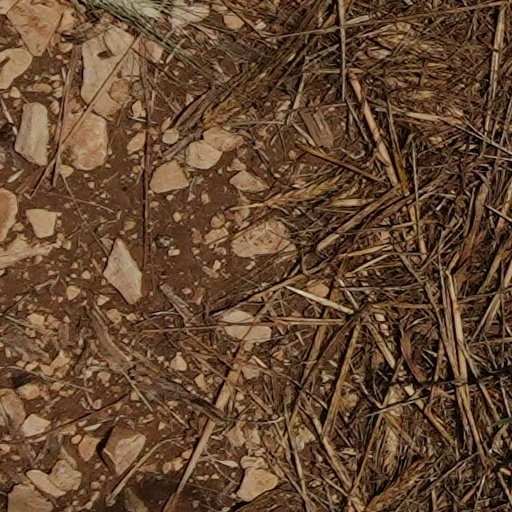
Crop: wheat